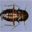
Label: cockroach